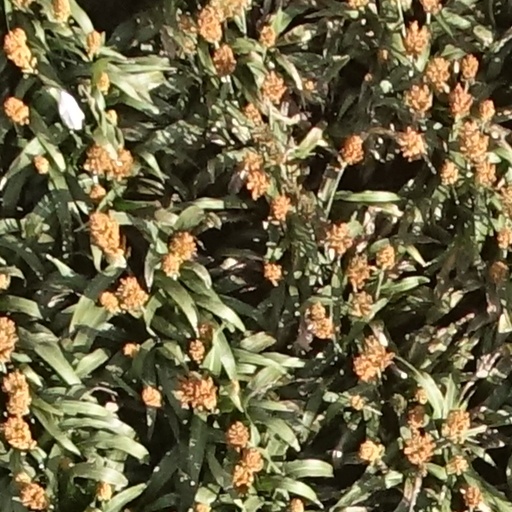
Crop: sorghum